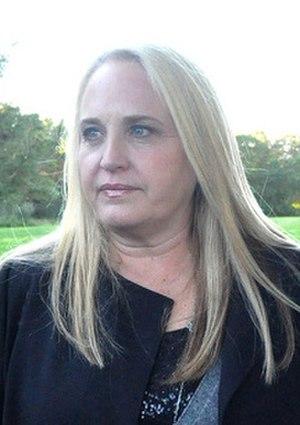
Darla K. Anderson est une productrice américaine née à Glendale en Californie qui travaille pour les studios Disney. Elle est mariée avec la productrice américaine Kori Rae.